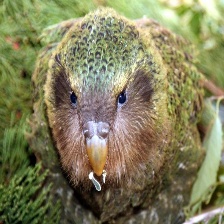
Species: KAKAPO
Scientific name: STRIGOPS HABROPTILUS